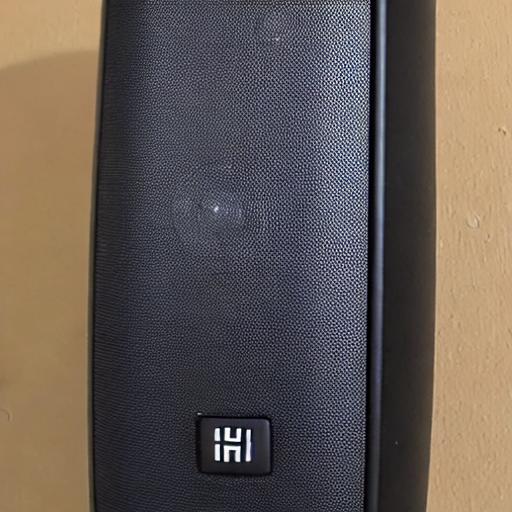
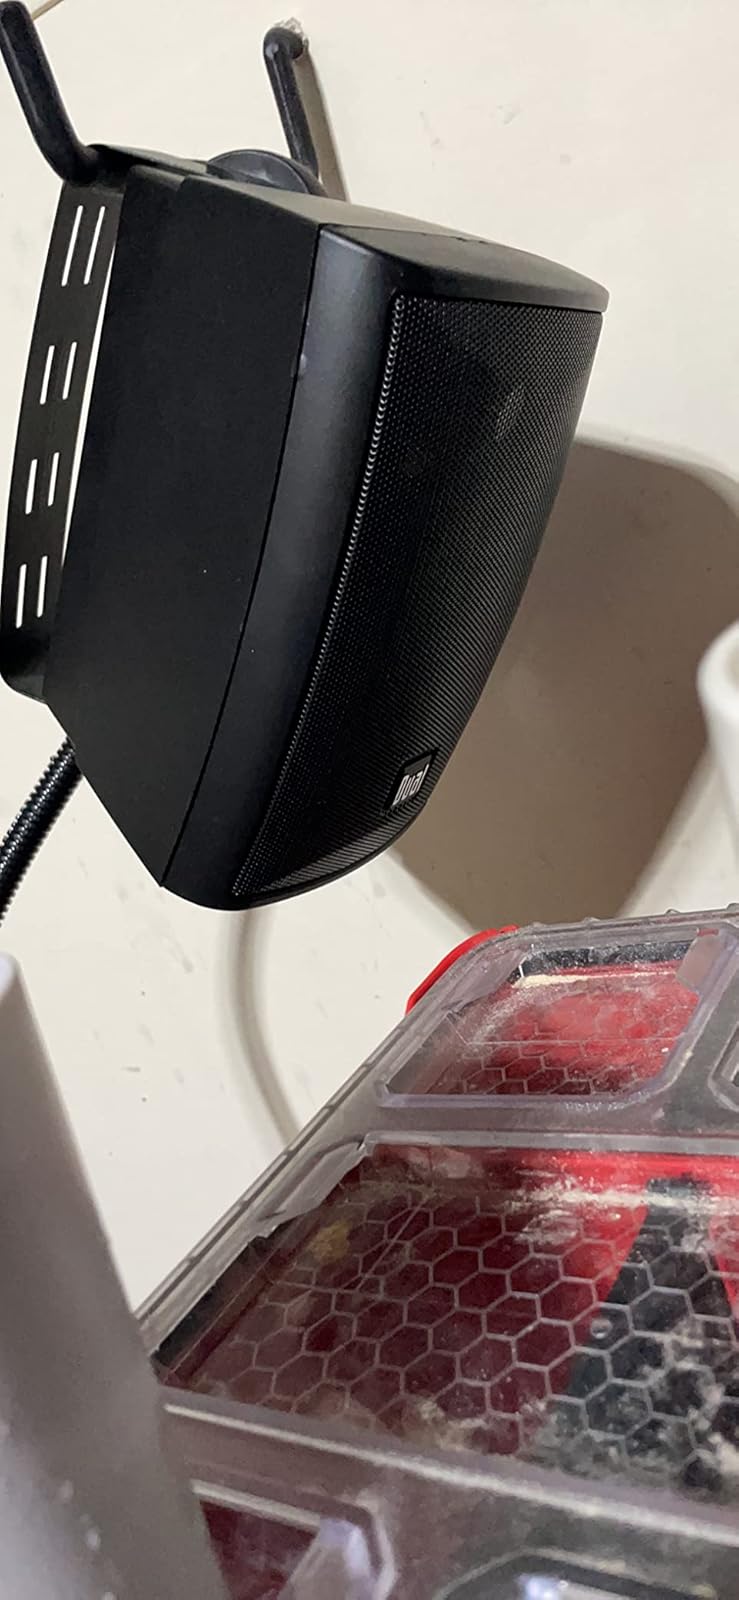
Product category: speaker
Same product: no